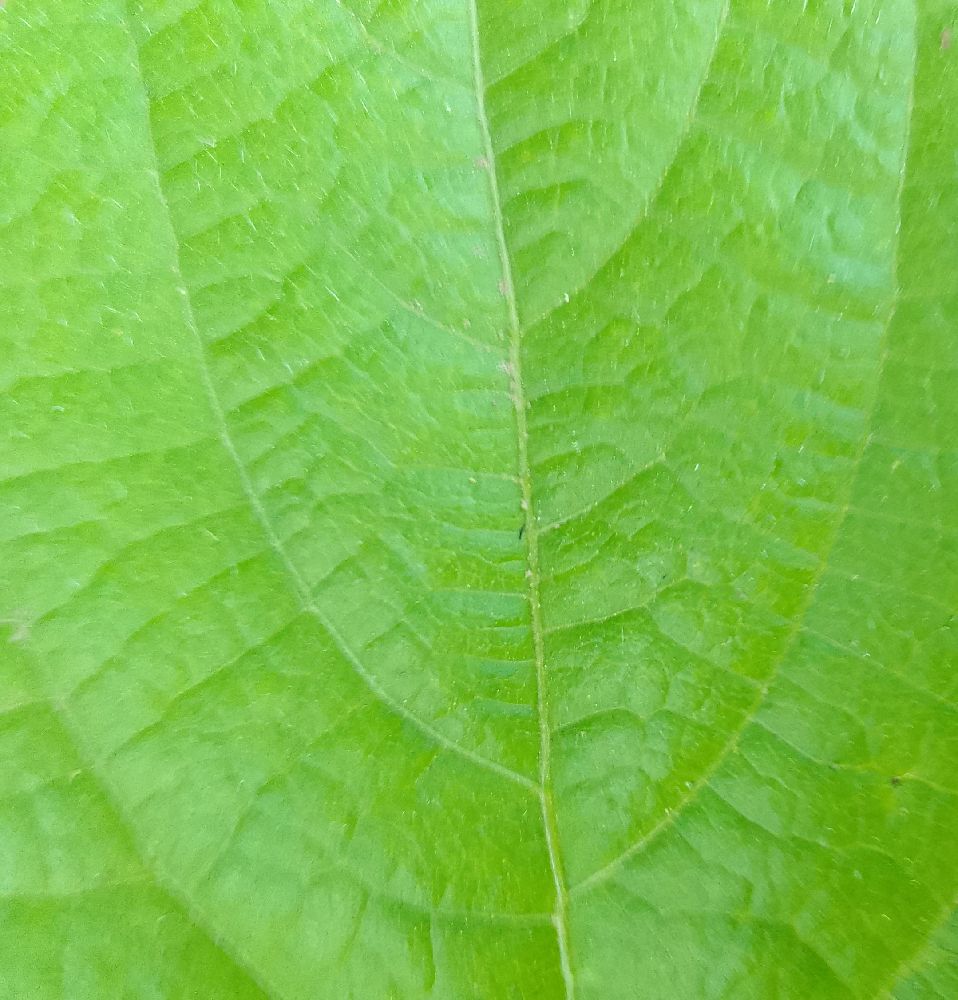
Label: healthy